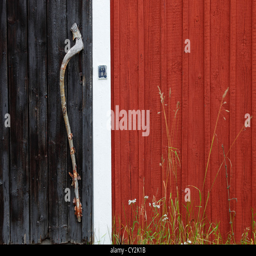
detail of a door on a traditional boathouse